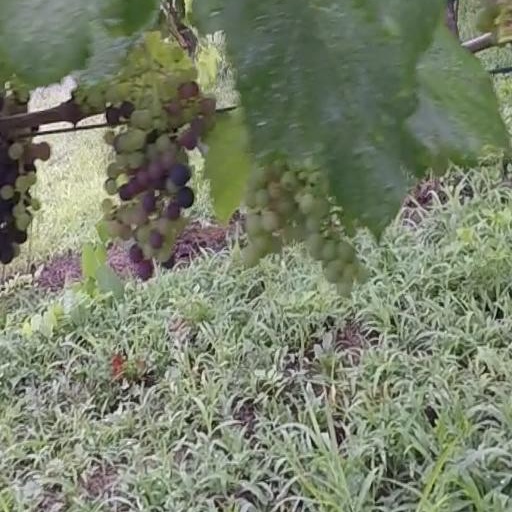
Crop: grape